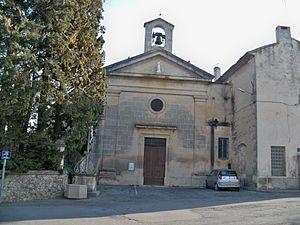
église de Saint-Étienne-du-Grès (13), Alpilles, France
Saint-Étienne-du-Grès est une commune française, située dans le département des Bouches-du-Rhône en région Provence-Alpes-Côte d'Azur. Ses habitants sont appelés les « Gresouillès » ou « Gresouillais ». Par le décret du 30 janvier 2007, son territoire est classé au sein du parc naturel régional des Alpilles.